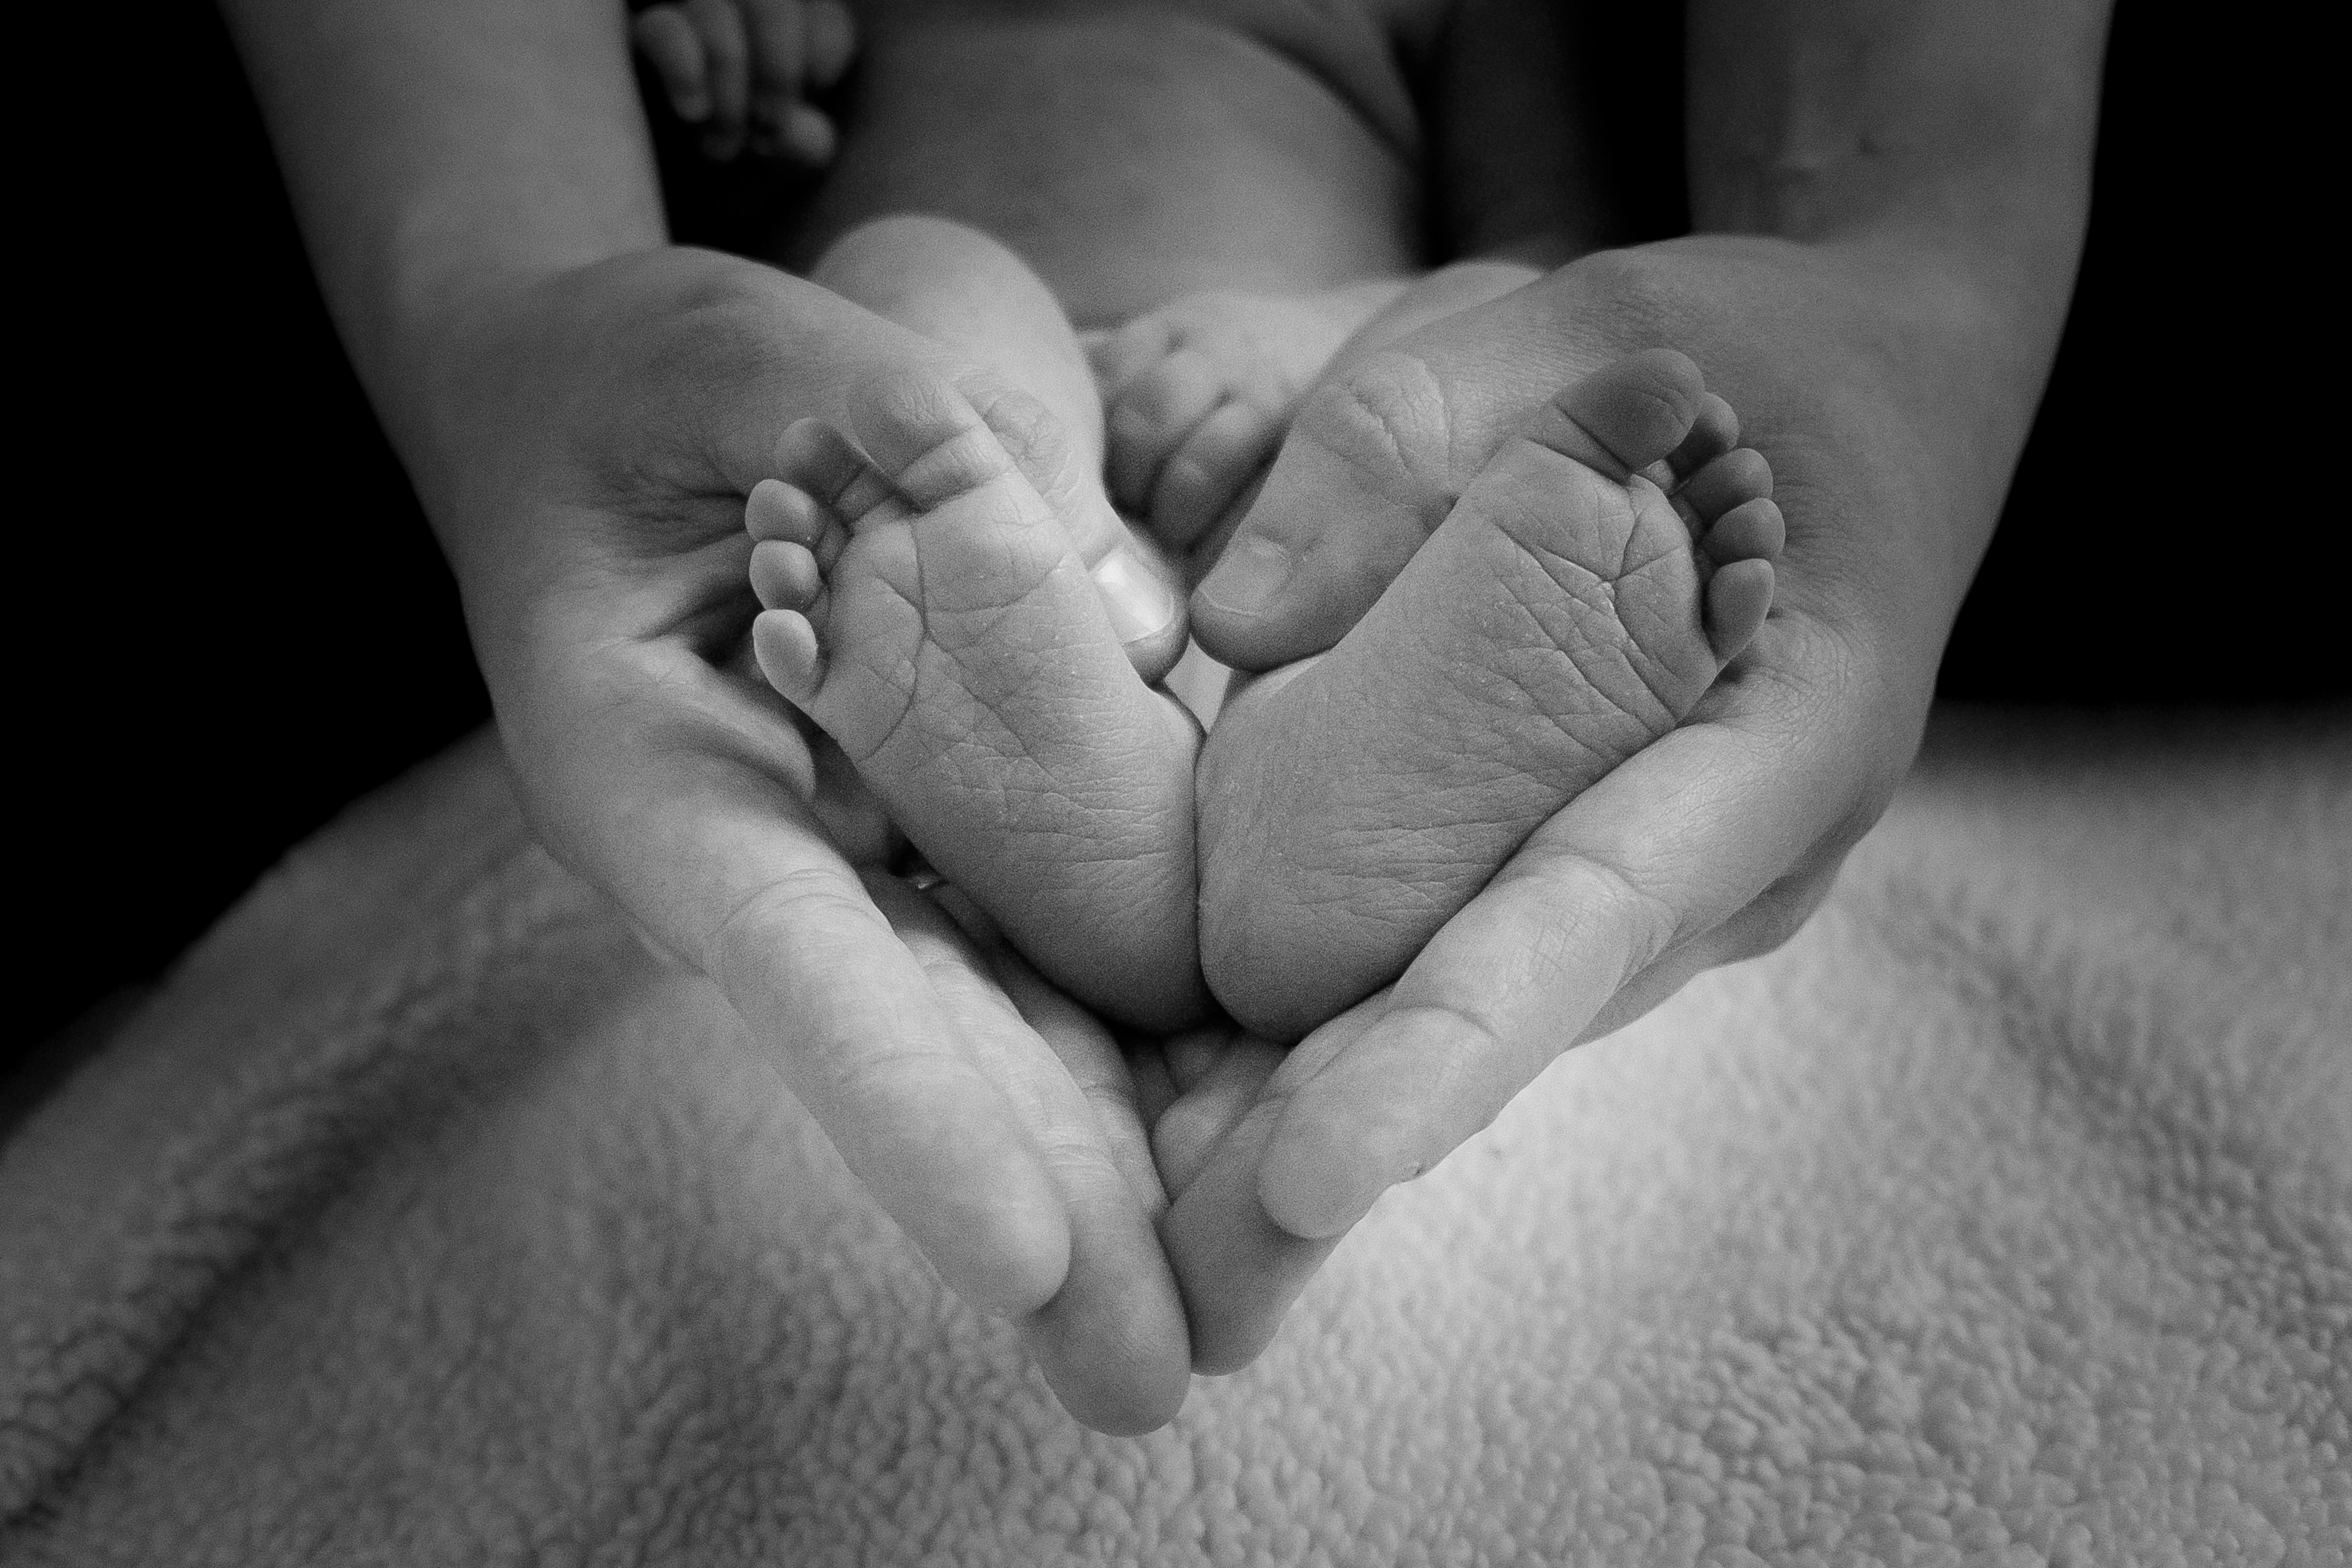
hand, person, black and white, photography, leg, love, heart, finger, child, black, monochrome, arm, holding hands, motherhood, close up, human body, toes, mother, infant, little, skin, shape, interaction, baby feet, sense, monochrome photography